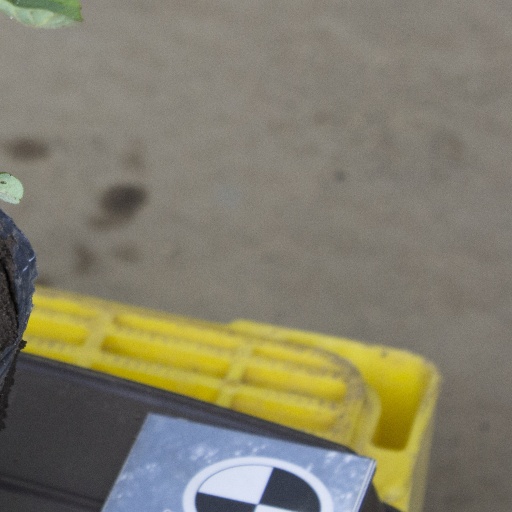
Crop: soybean